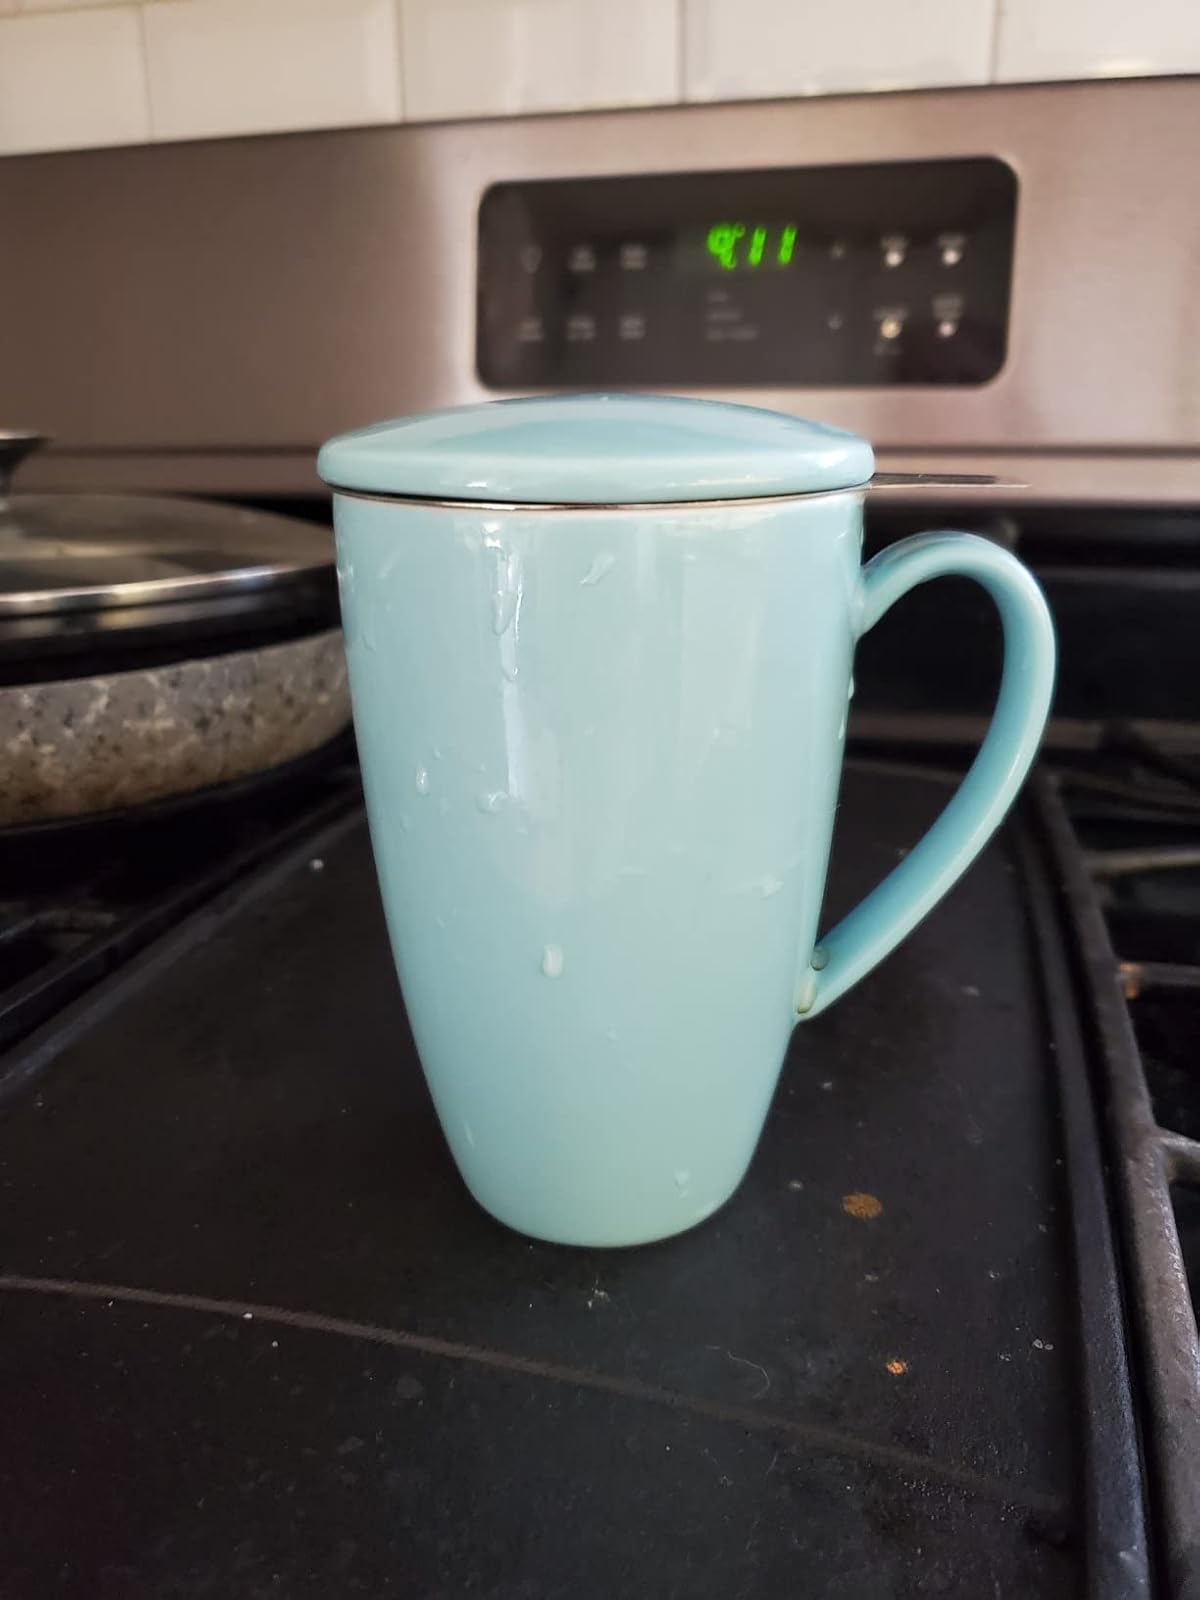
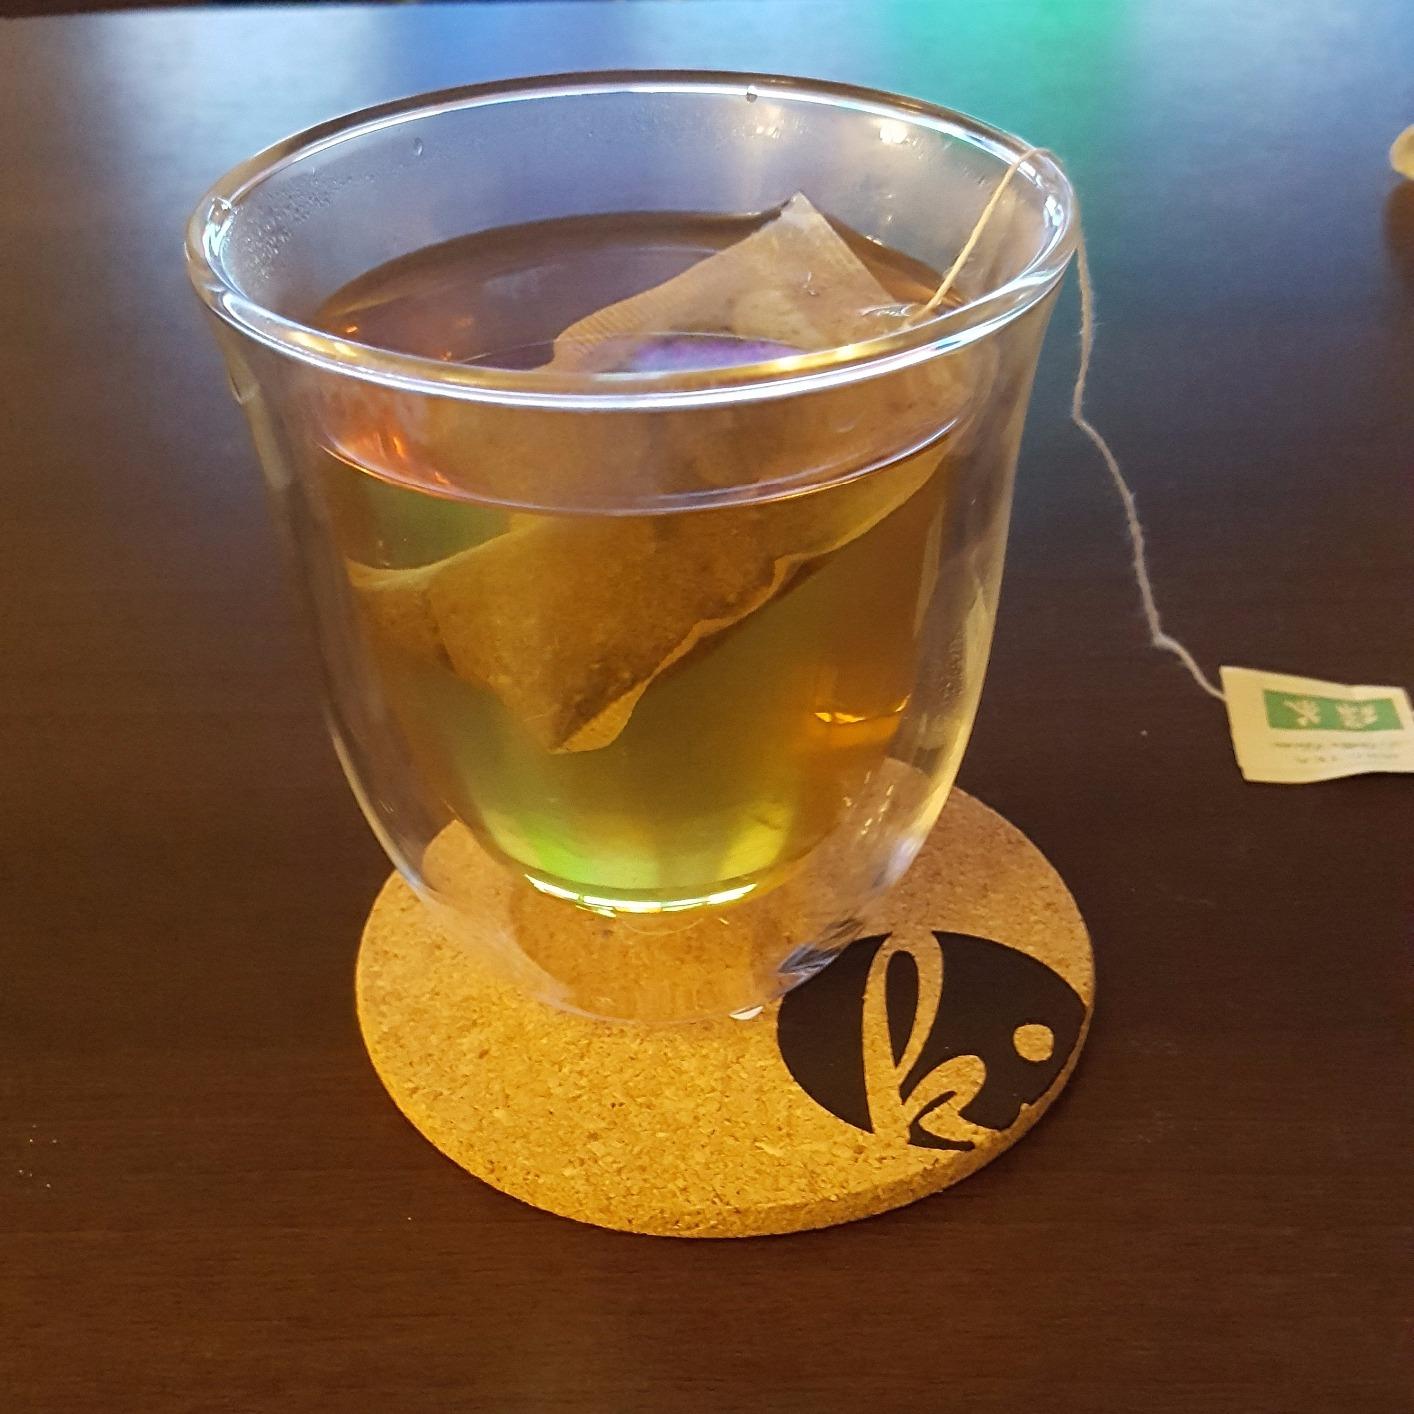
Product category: items_mug
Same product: no